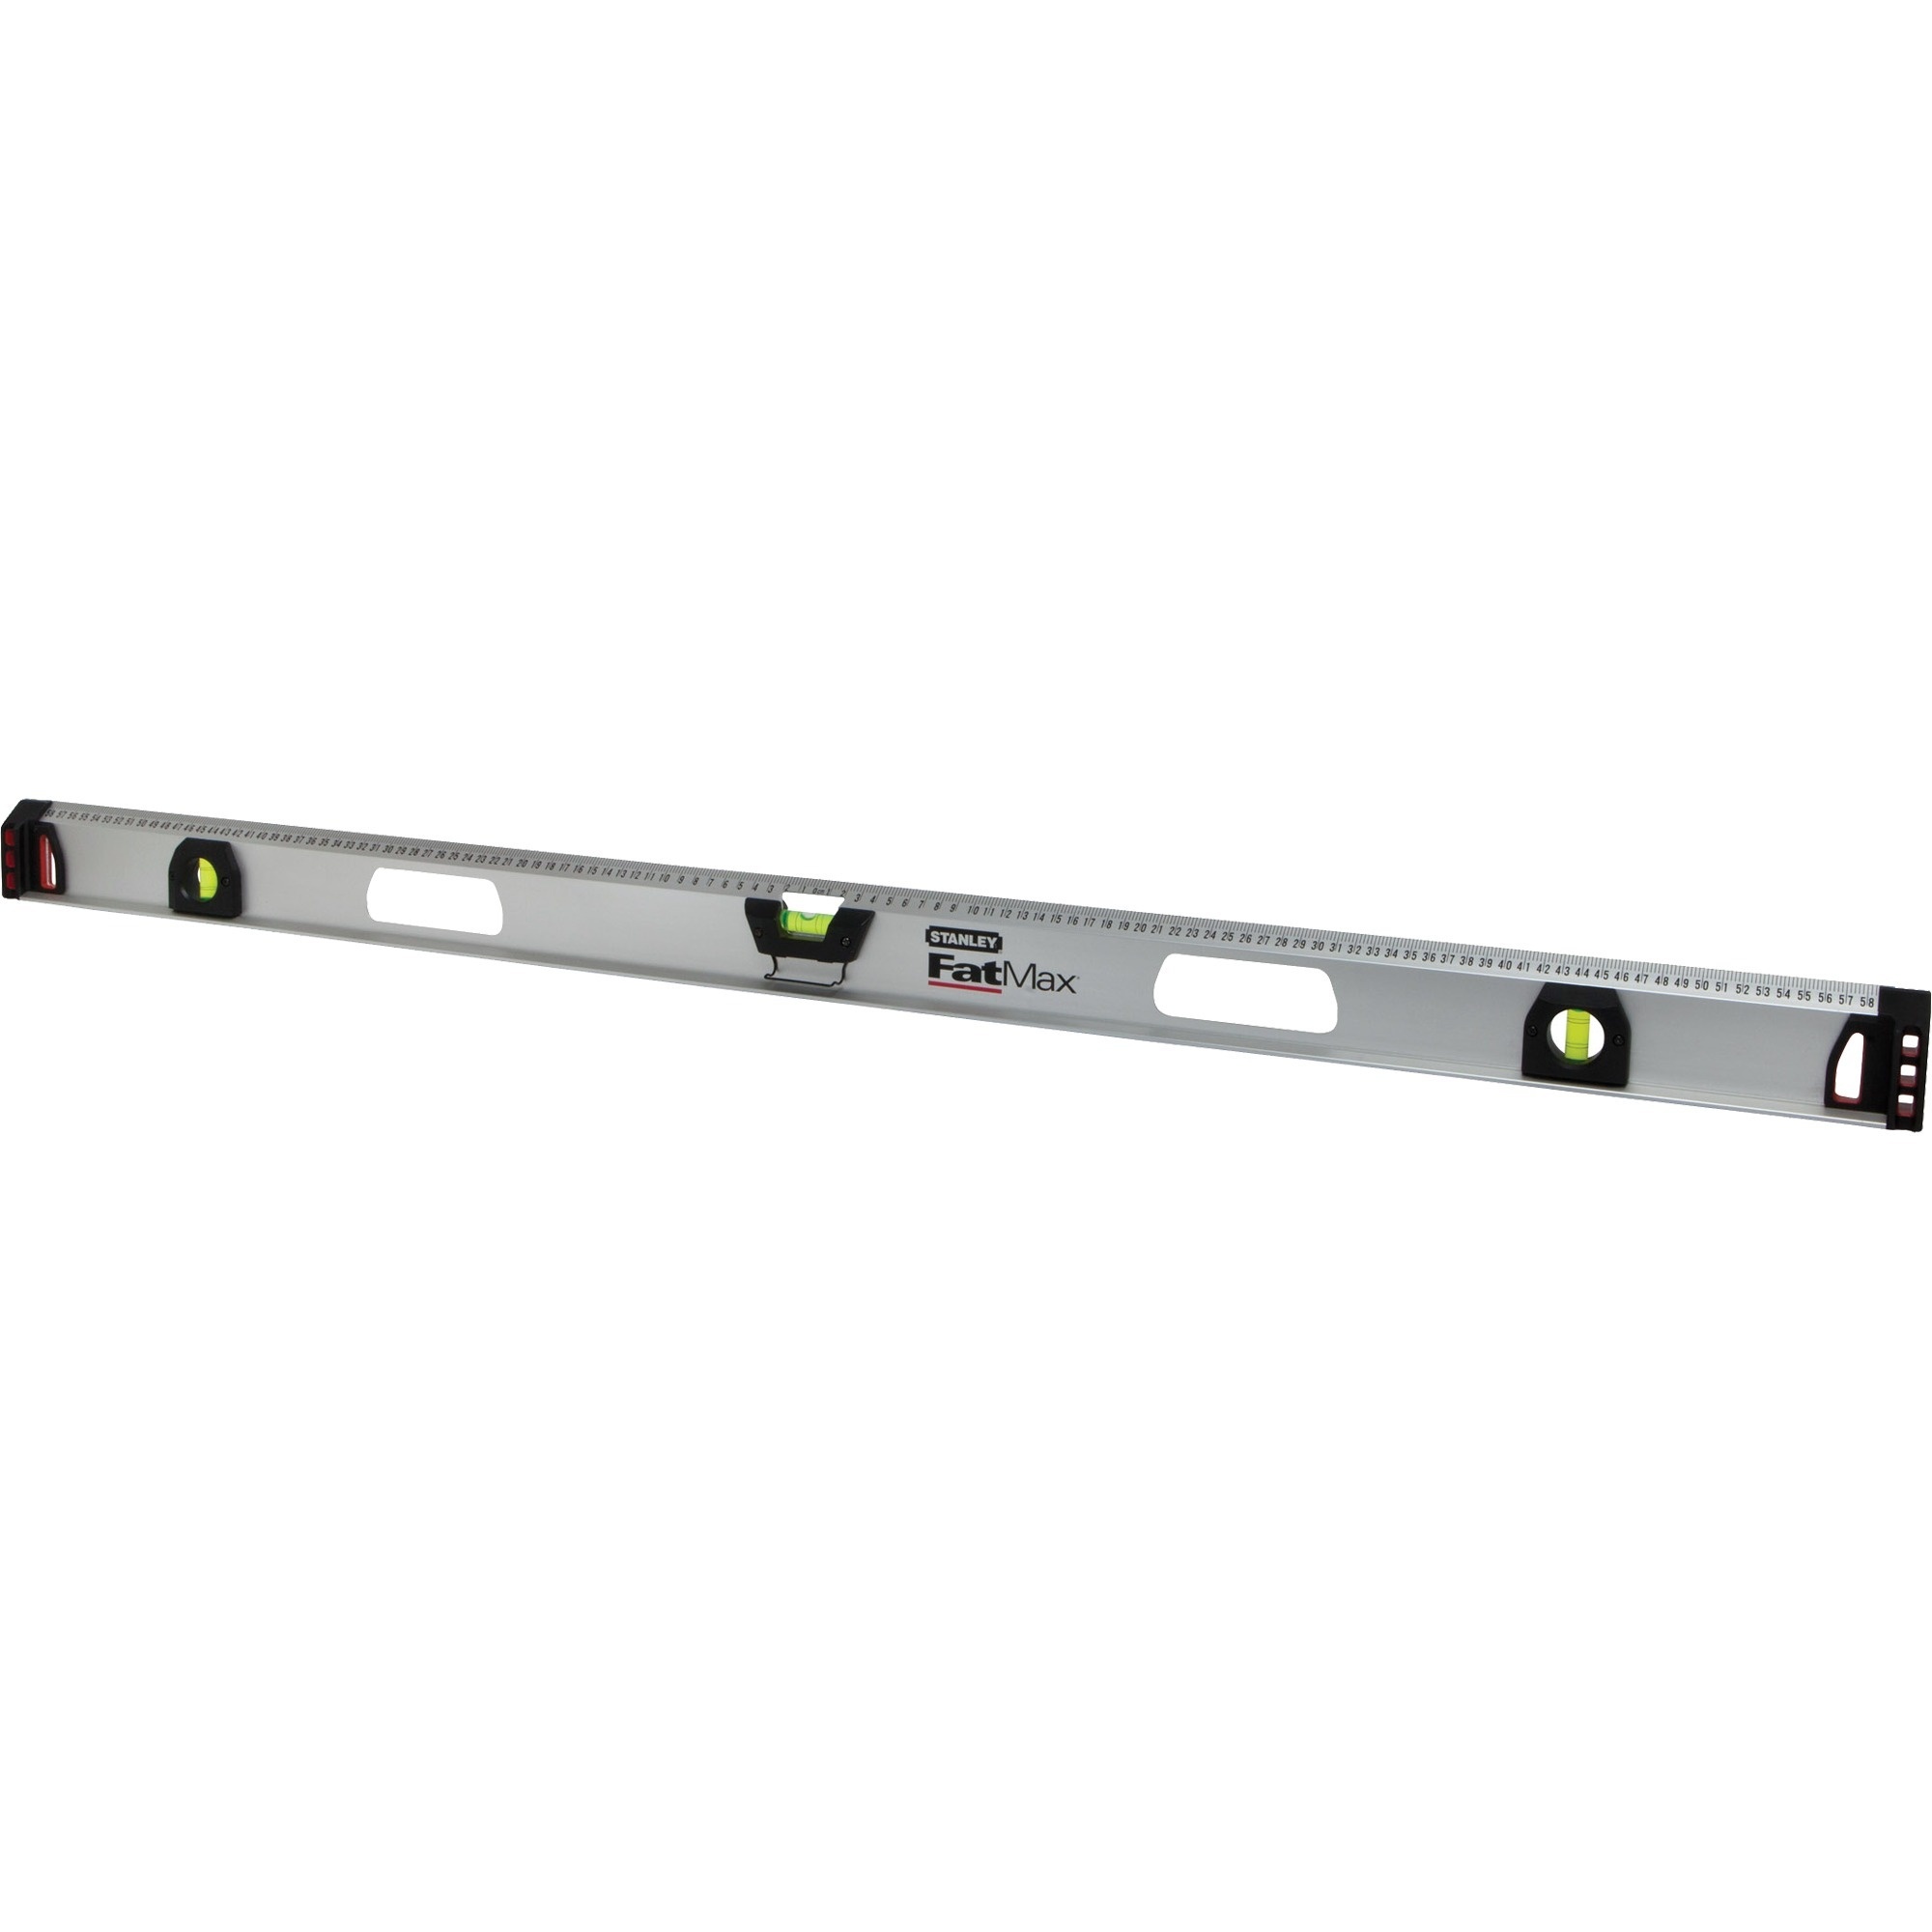
Stanley Stanley FatMax I-Beam Magnetische Waterpas 120cm
Brand: Stanley
Category: Hardware > Tools > Measuring Tools & Sensors > Levels > Bubble Levels > I-Beam Levels